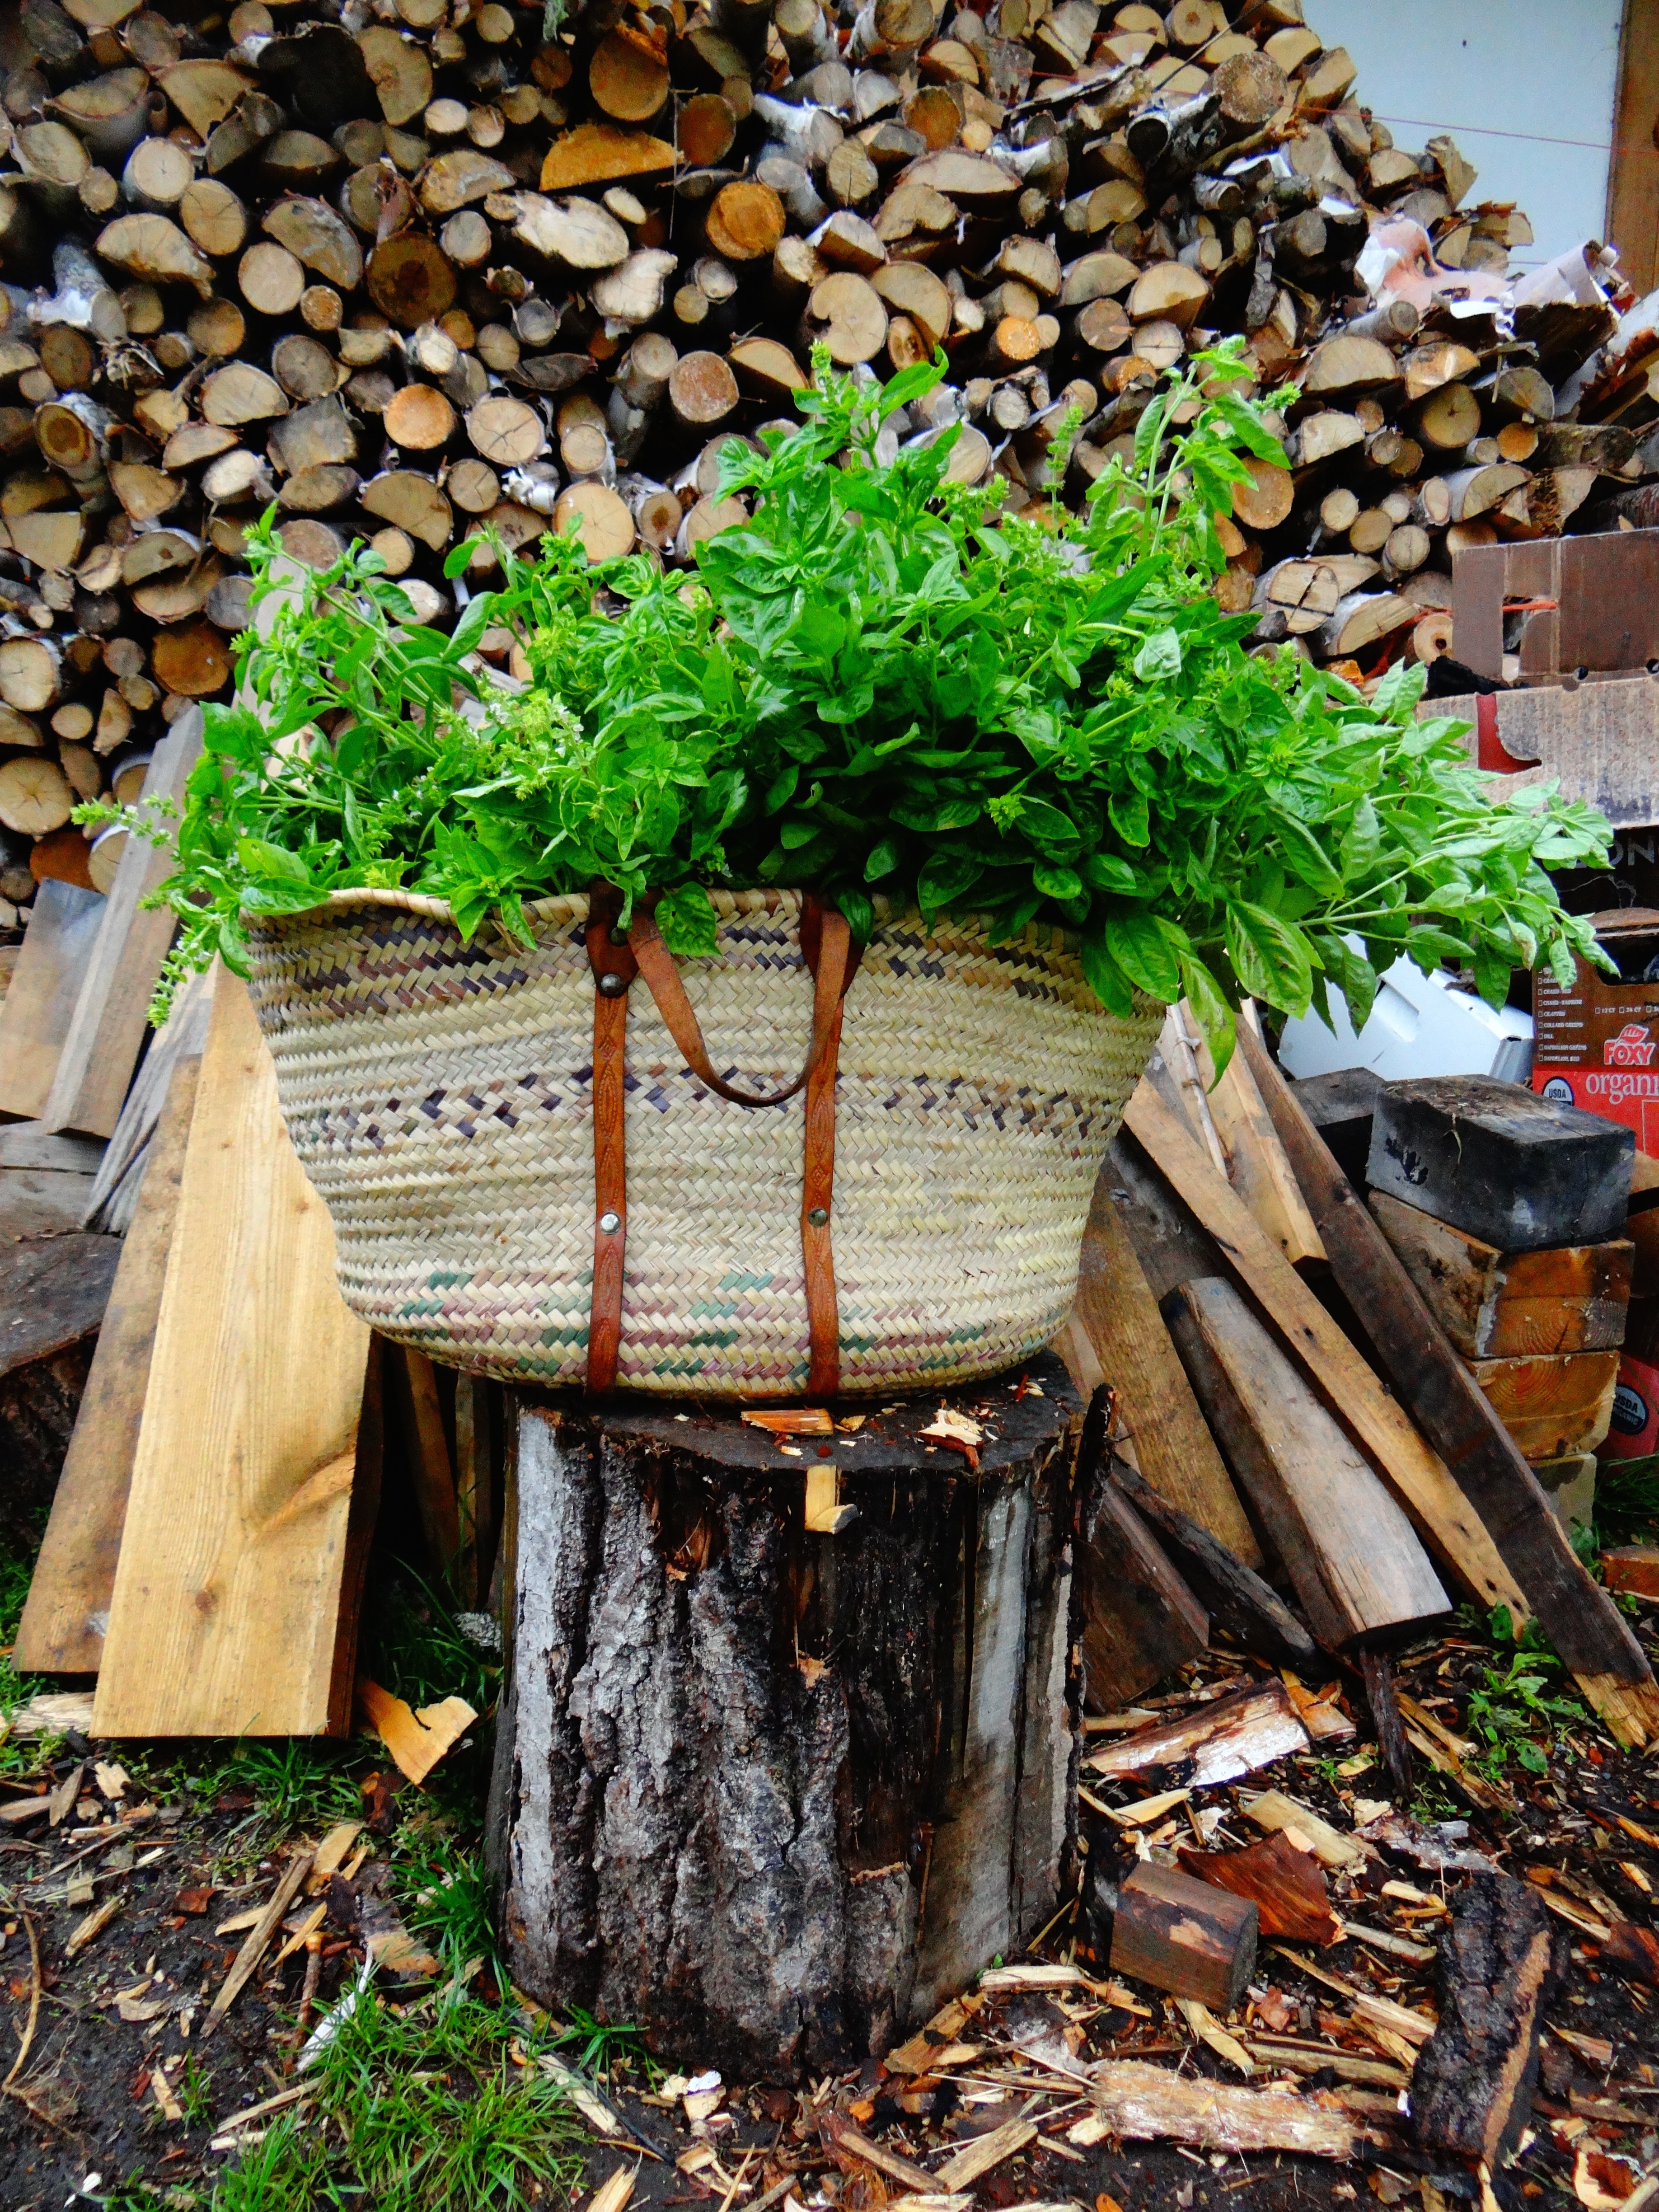
tree, plant, wood, farm, leaf, flower, harvest, produce, natural, autumn, garden, eco, yard, herbs, floristry, bio, vegetable garden, man made object